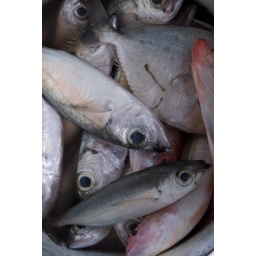
Unloading and sorting the catch - fish market in Semporna, Sabah, Malaysia.